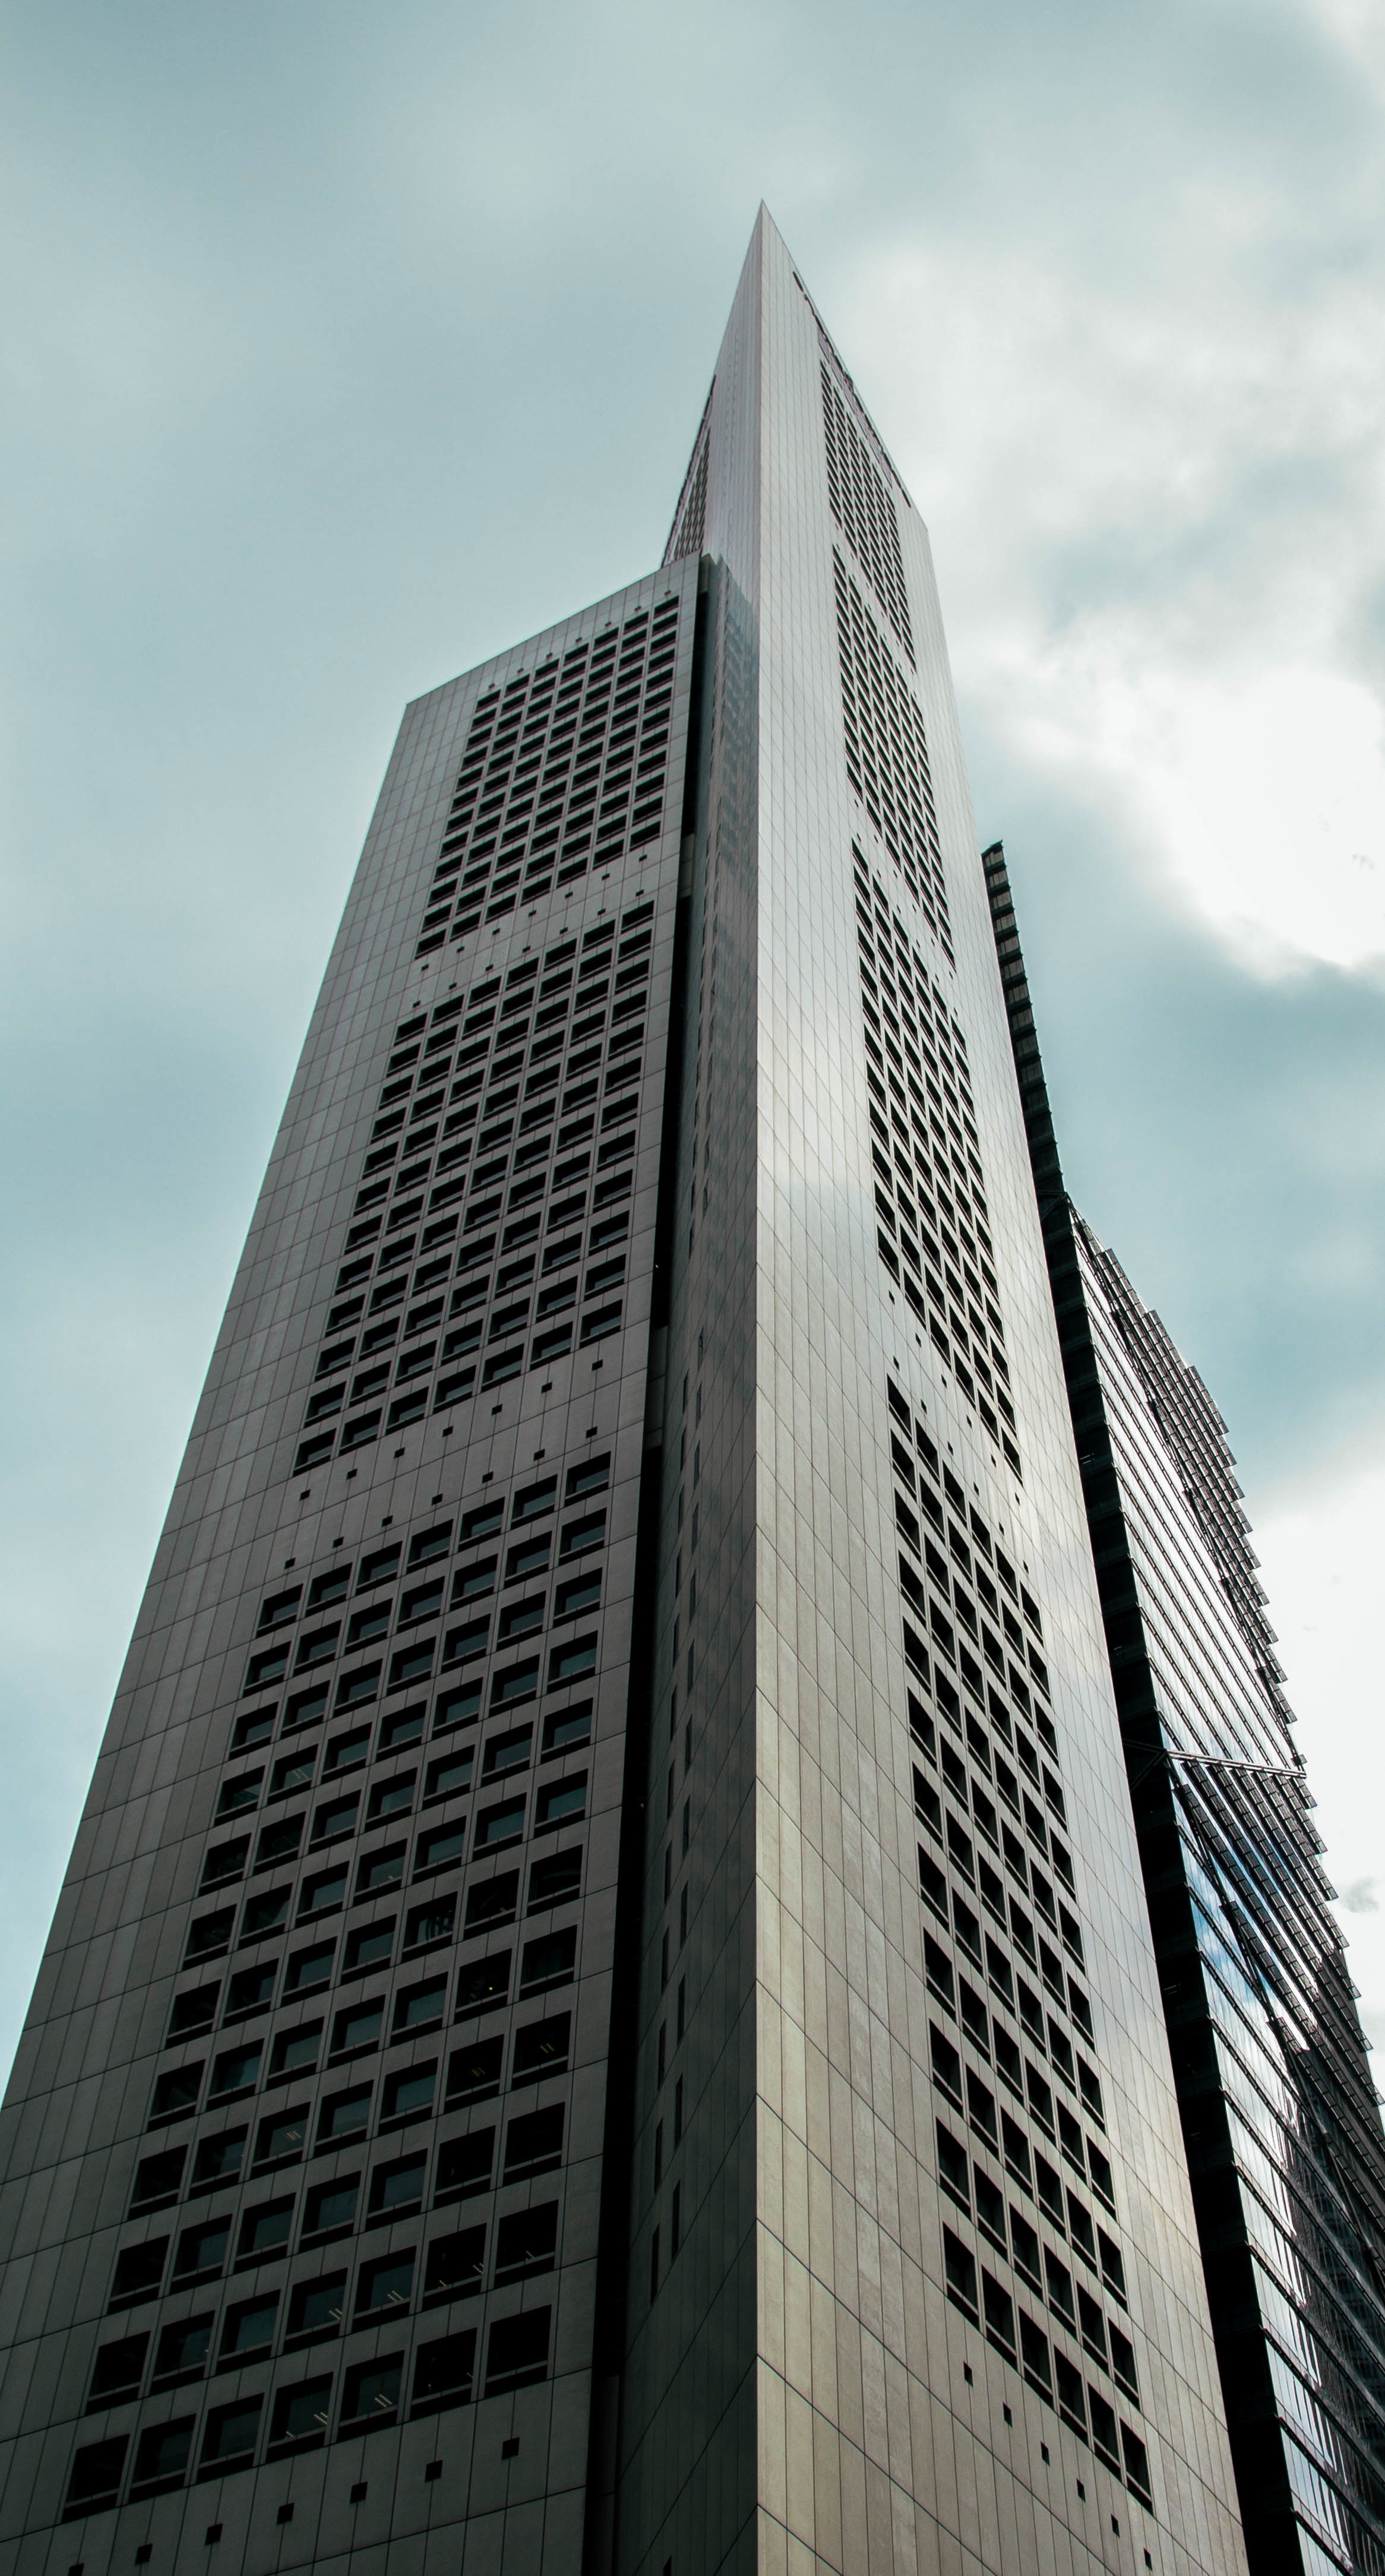
architecture, building, city, skyscraper, cityscape, downtown, tower, landmark, facade, tower block, symmetry, headquarters, metropolis, urban area, human settlement, metropolitan area, brutalist architecture